Joint Unmanned Aircraft Systems Center of Excellence

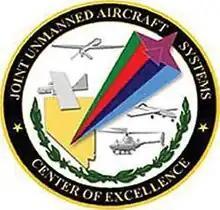
JUAS COE Emblem

The Joint Unmanned Aircraft Systems Center of Excellence (JUAS COE) is a multi service unit of the United States Armed Forces based at Creech Air Force Base in Indian Springs, Nevada. It went operational in 2005.